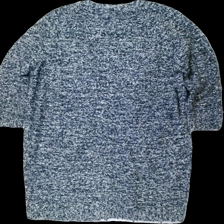
View: back
Type: Cardigan
Category: Ladies
Brand: Monki
Colors: White, Black
Material: 100% acrylic
Pattern: Other
Cut: Regular
Size: M
Season: All
Damage location: bottom right
Damage 2 location: bottom left
Damage 3 location: top right
Price range: <50
Recommended usage: Export
Description: melerad kofta, nopprig